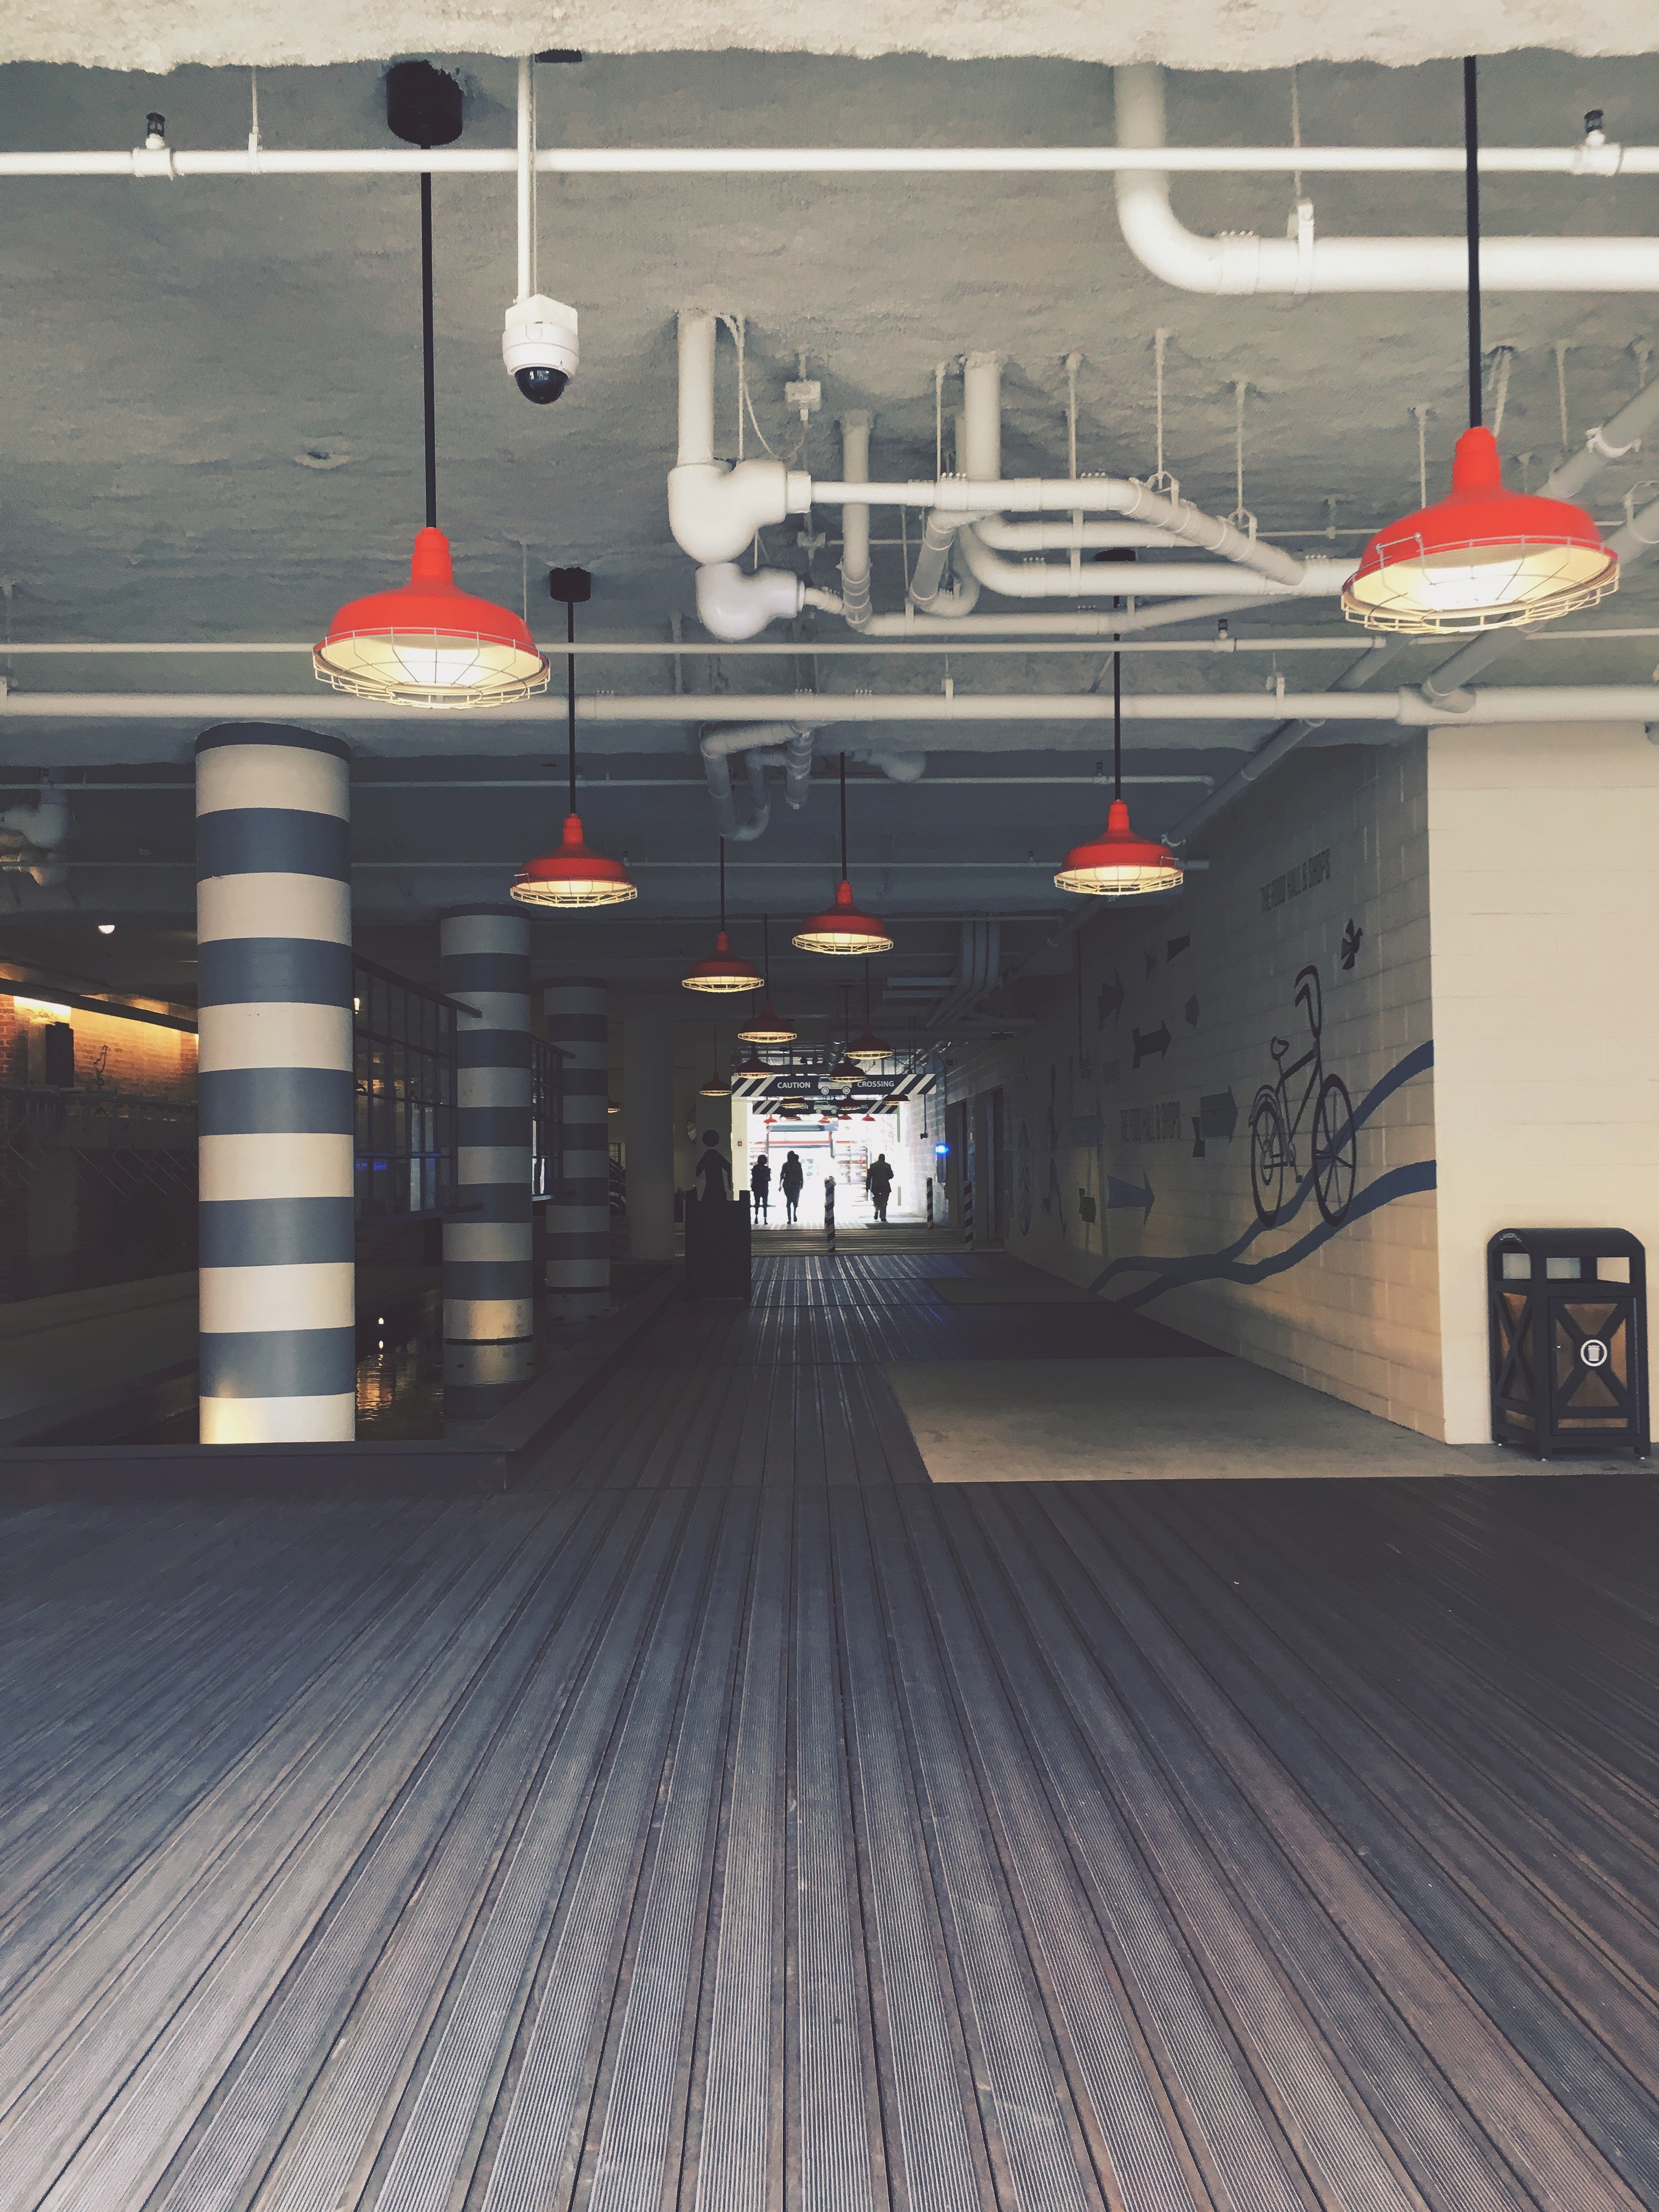
structure, wood, transport, vehicle, lighting, shape, passenger ship, sport venue